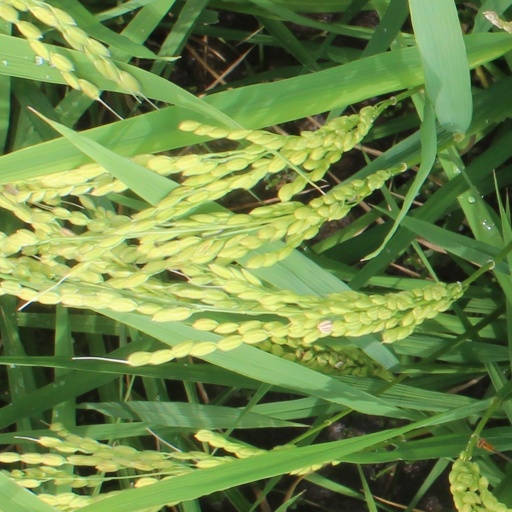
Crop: rice